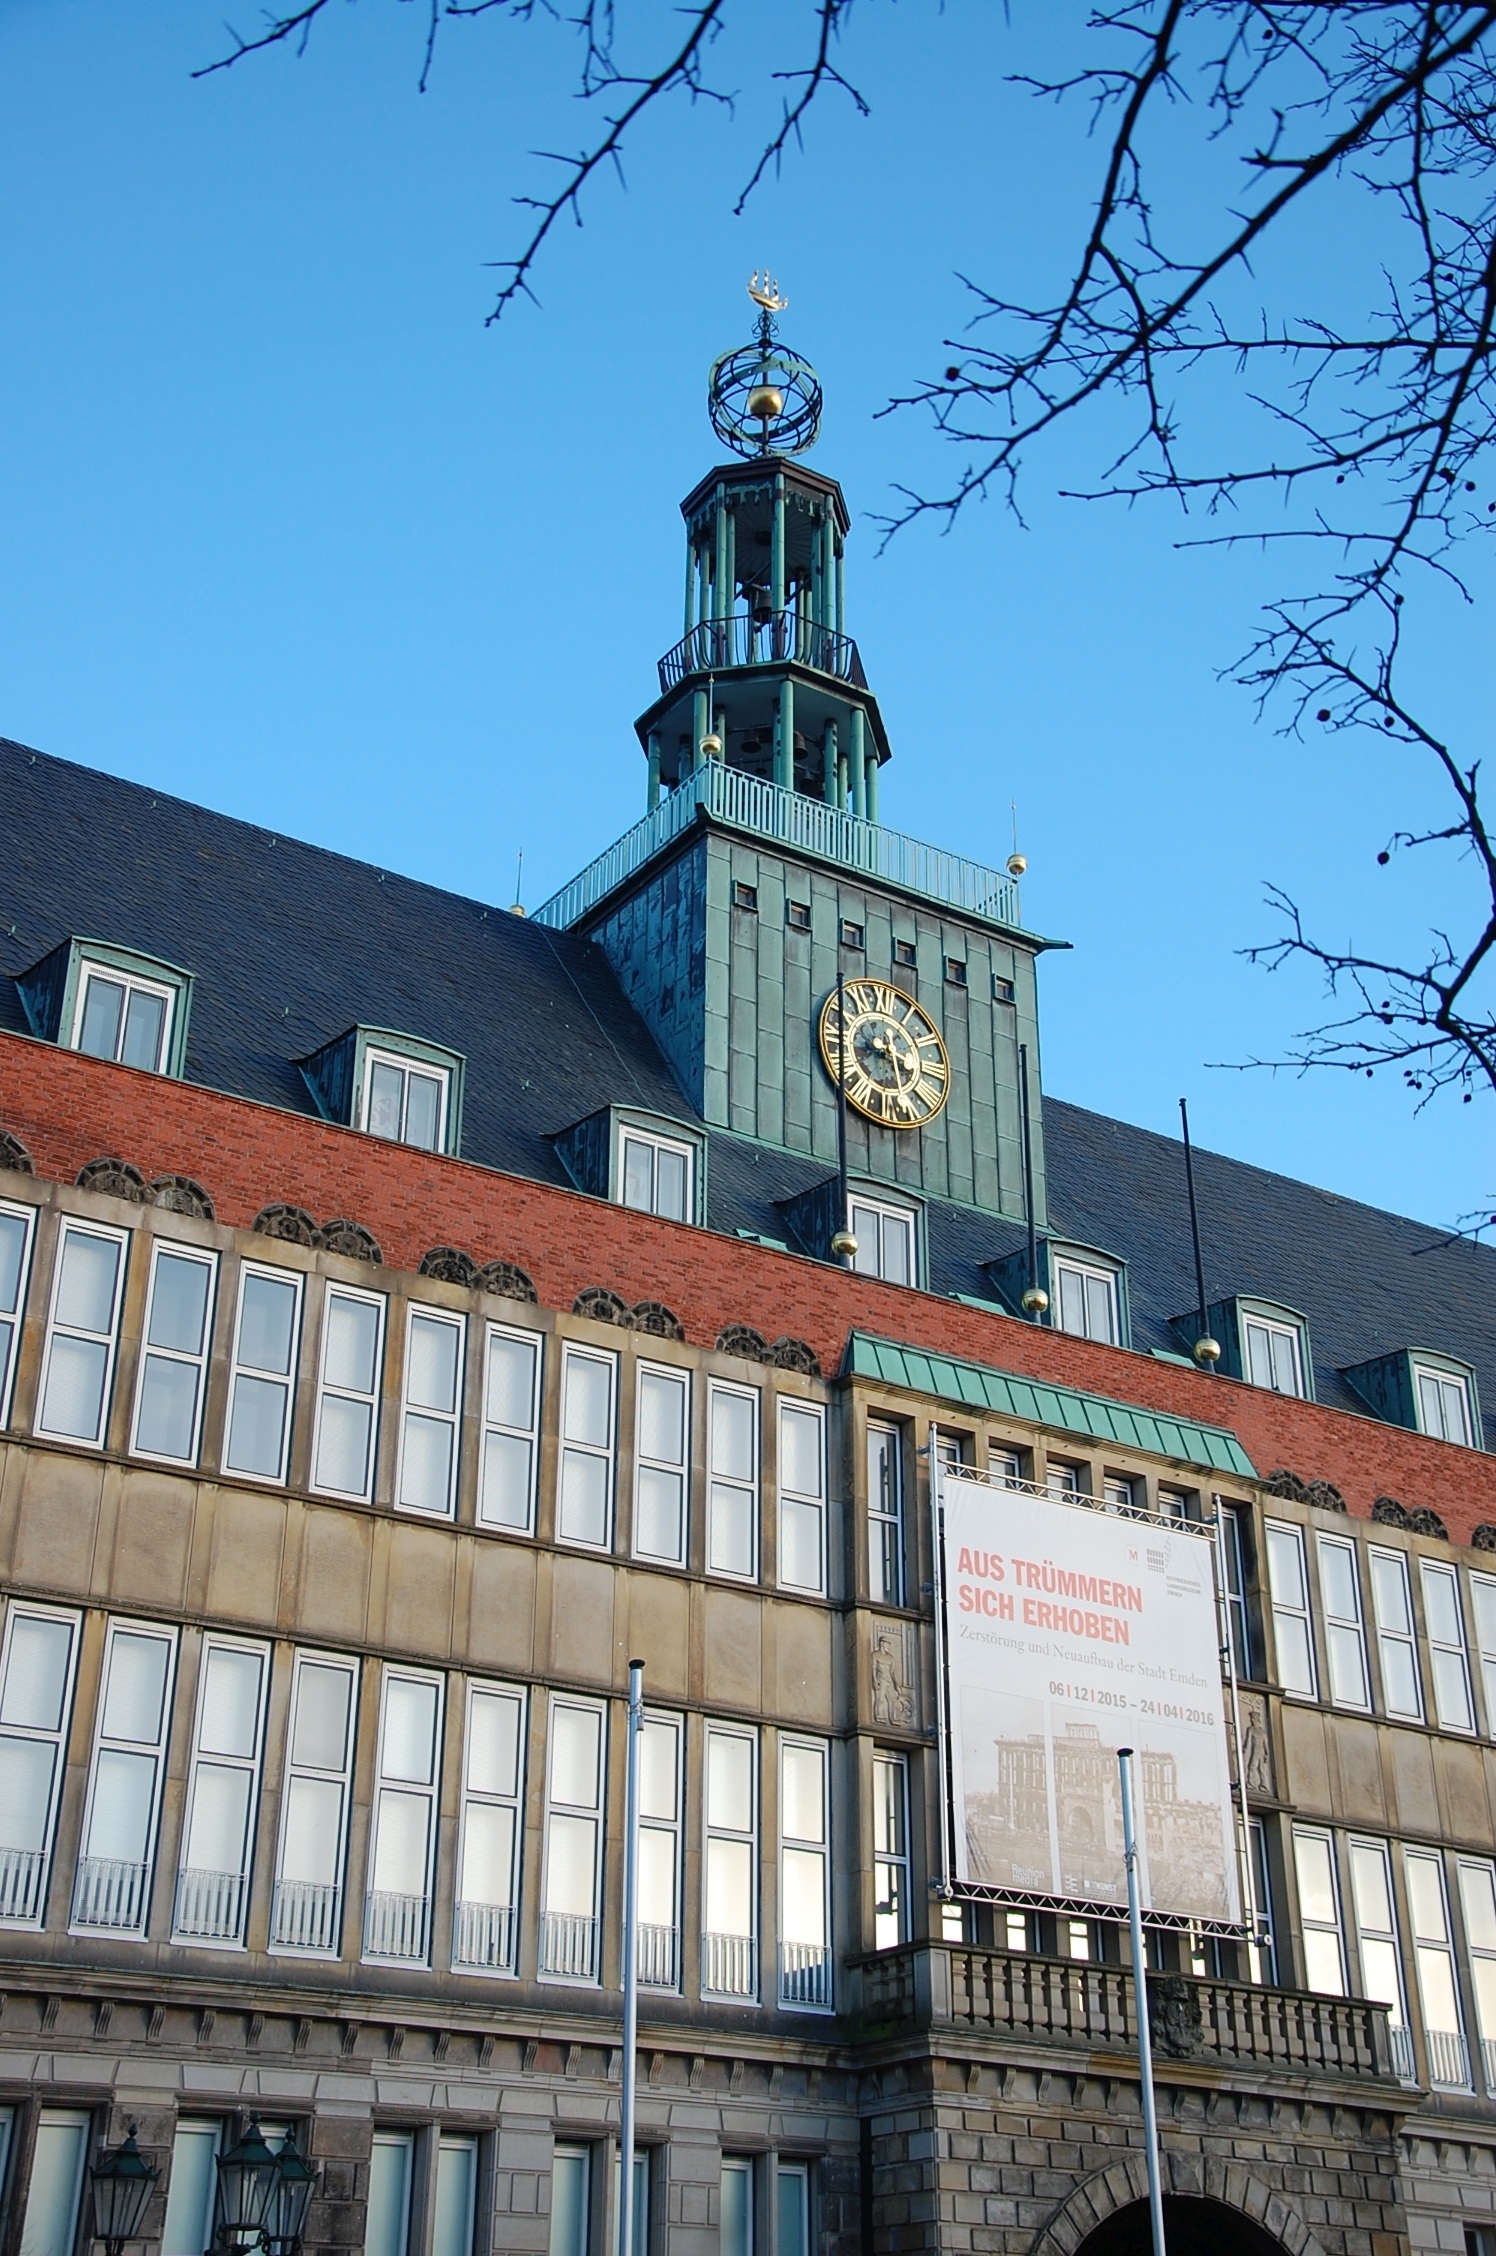
architecture, town, city, cityscape, downtown, tower, landmark, facade, town hall, east frisia, emden, urban area